Same-sex marriage in Iowa

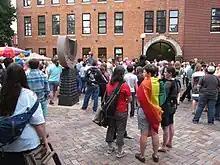
Rally supporting the U.S. Supreme Court's decision in "Obergefell" in Iowa City, June 26, 2015

On November 2, 2010, Iowa Supreme Court justices David L. Baker, Michael Streit and Marsha Ternus, who participated in the unanimous 2009 ruling that Iowa could not deny marriage licenses based on sexual orientation, were removed from office after judicial retention elections. Their removal followed campaigning by groups opposed to same-sex marriage including the National Organization for Marriage. The three judges did no campaigning on their own behalf, but were supported by numerous third parties. On November 6, 2012, Justice David Wiggins won retention in an election, largely due to the fact that Iowa had reversed its opposition to same-sex marriage, now showing majority support.